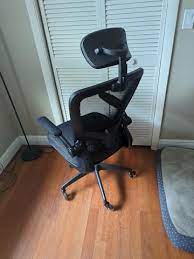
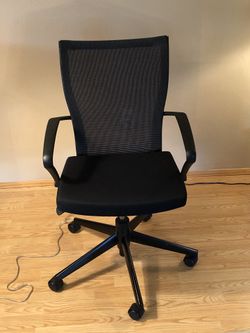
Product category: items_chair
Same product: no